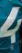
Number: 4